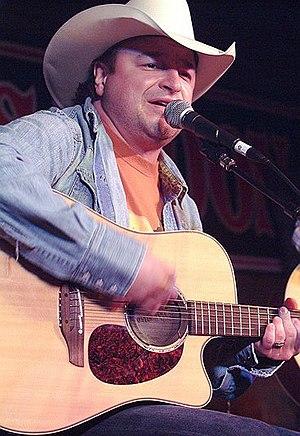
Mark Chesnutt est un chanteur américain de musique country, né à Beaumont au Texas le 6 septembre 1963.